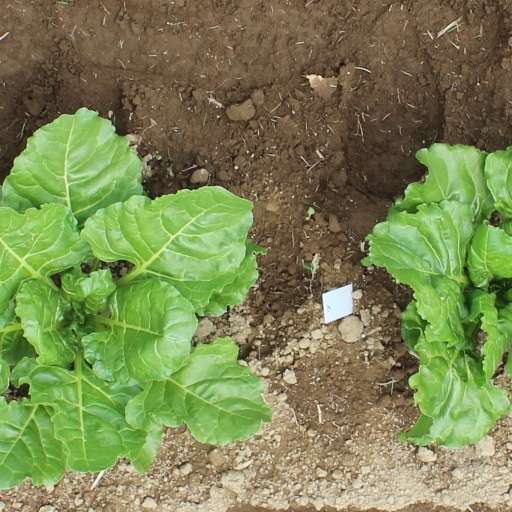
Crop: sugar beet